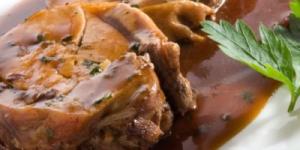
paletilla de cordero rellena